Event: Nepal Earthquake
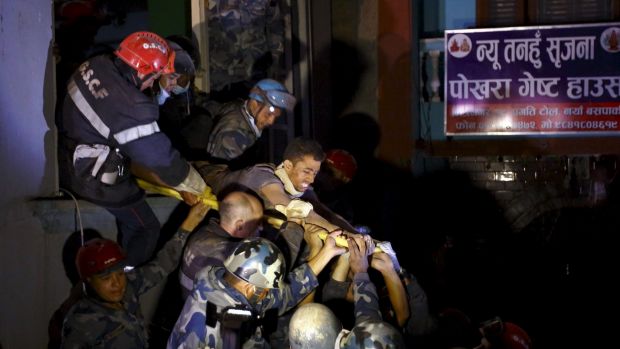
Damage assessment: damage